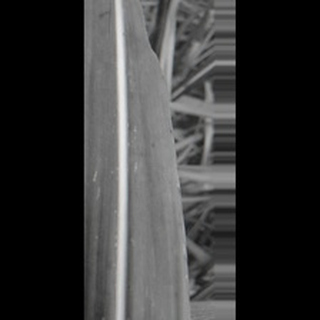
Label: sugarcane_yellow_leaf_disease